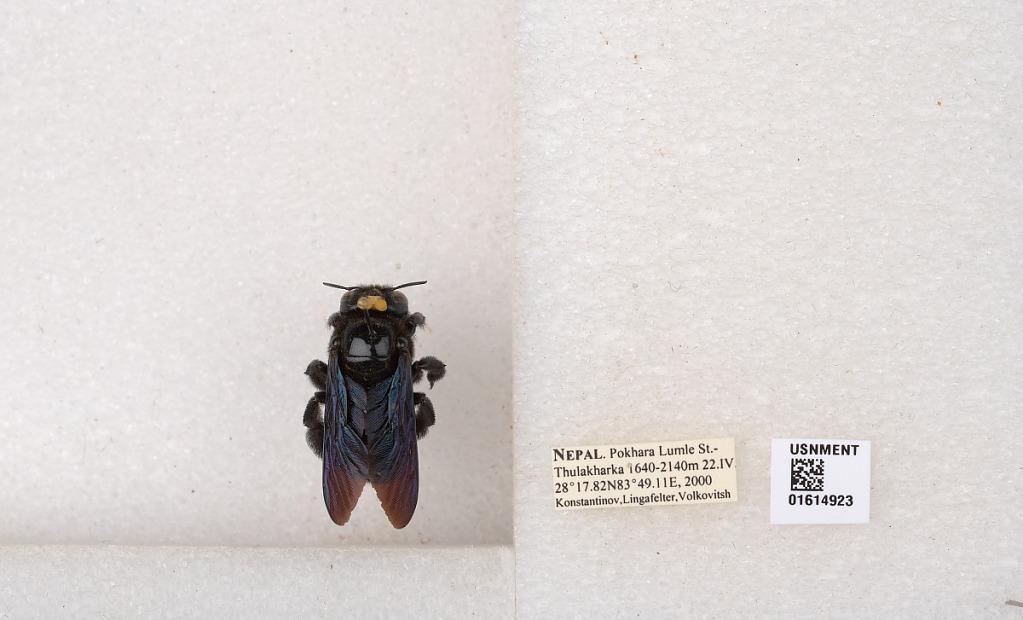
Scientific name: Xylocopa
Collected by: Konstantinov & Lingafelter
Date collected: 2000-4-22
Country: Nepal
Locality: Pokhara Lumle St., Thulakharka